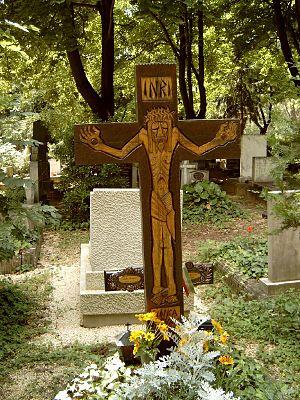
István Sinka, né le 24 septembre 1897 à Nagyszalonta et mort le 17 juin 1969 à Budapest, est un écrivain et poète hongrois. Il a été inhumé au cimetière de Farkasrét.